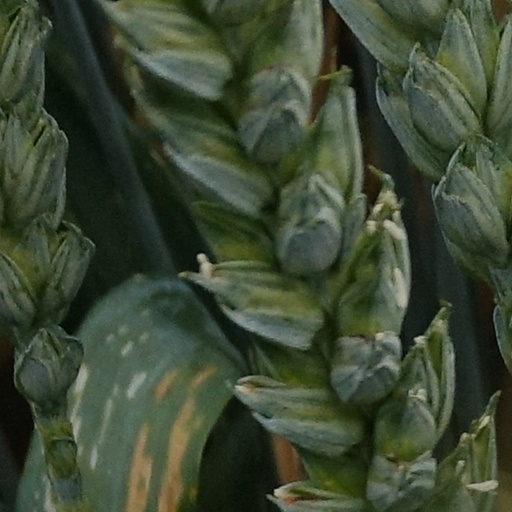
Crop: wheat